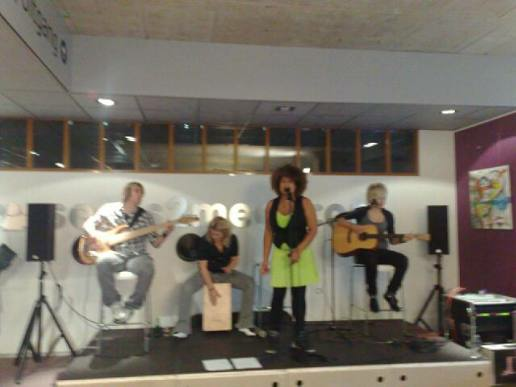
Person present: Yes